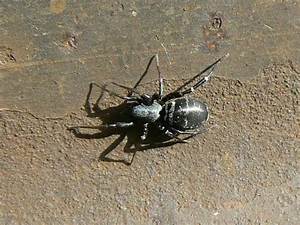
Label: spider